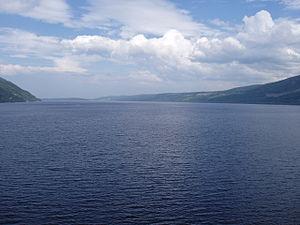
Le loch Ness est un lac d'eau douce situé dans les Highlands, au sud-ouest de la ville d'Inverness et au nord-est de Fort Augustus.